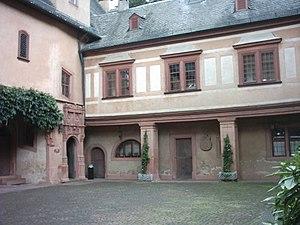
Le château de Mespelbrunn est un château de style Renaissance sur le territoire de la ville de Mespelbrunn, entre Francfort et Wurtzbourg, construit près de la vallée d'Elsava, dans la forêt de Spessart. C'est l'un des châteaux entouré d'eau les plus visités d'Allemagne.